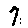
Label: 7